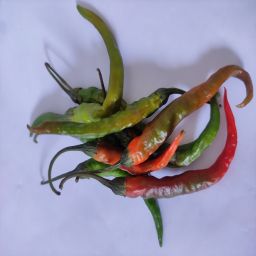
Crop: Chile Pepper
Quality: Old